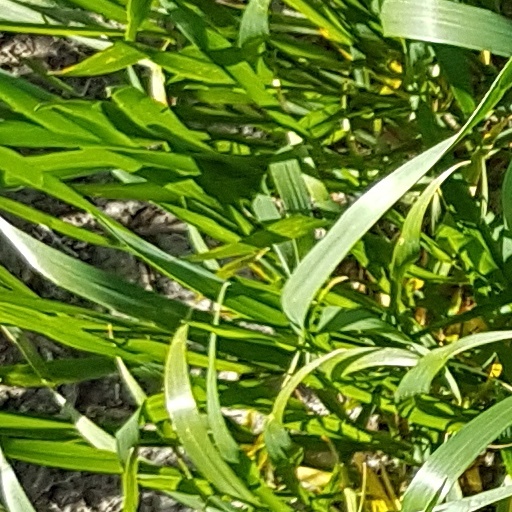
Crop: wheat